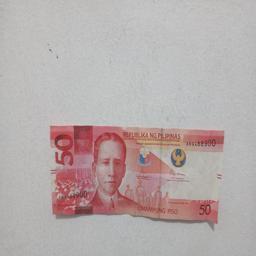
Label: 50_Front